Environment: real
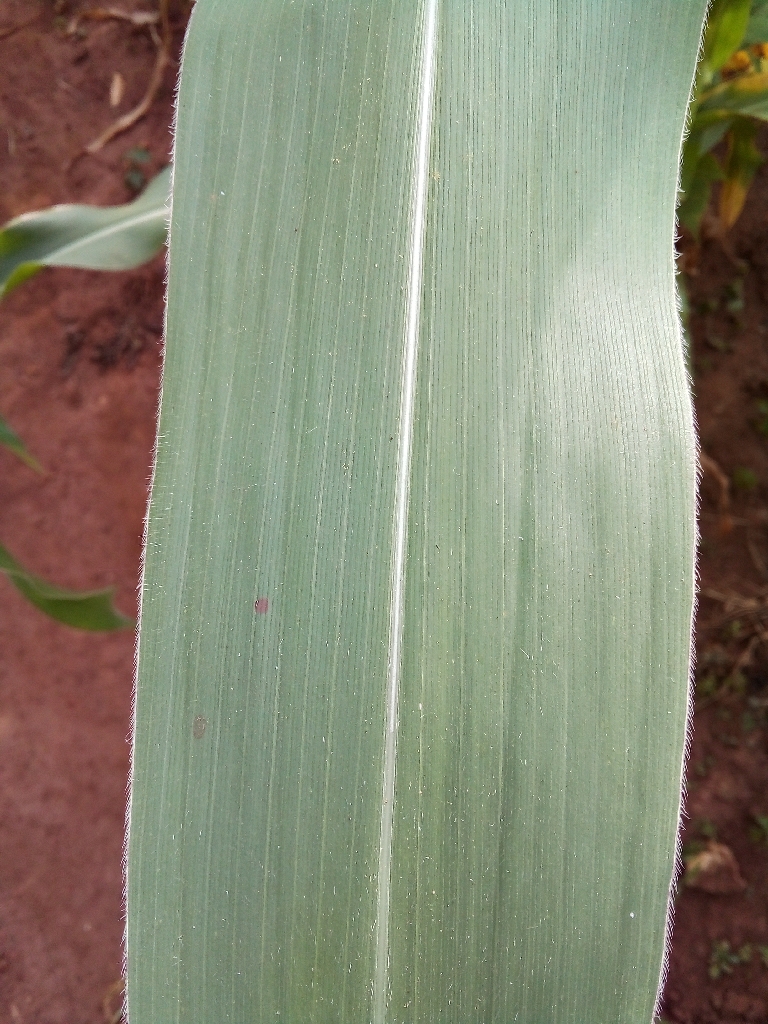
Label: healthy